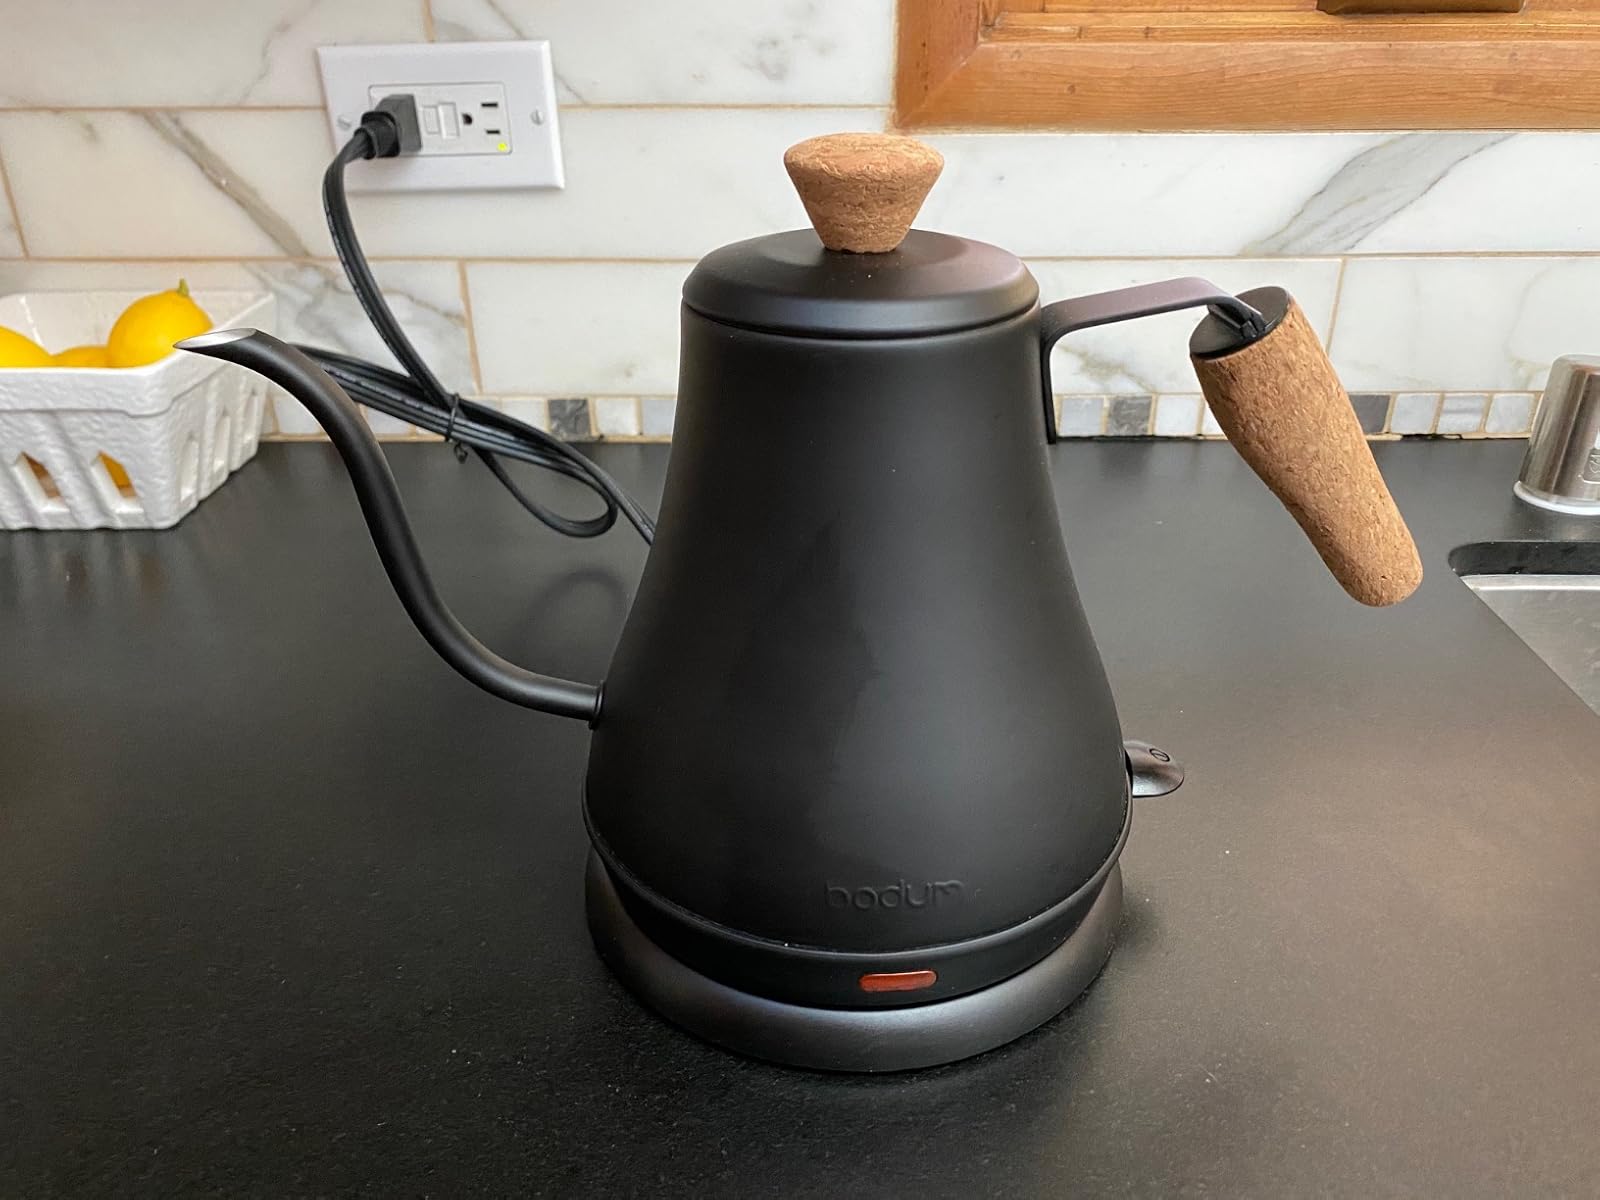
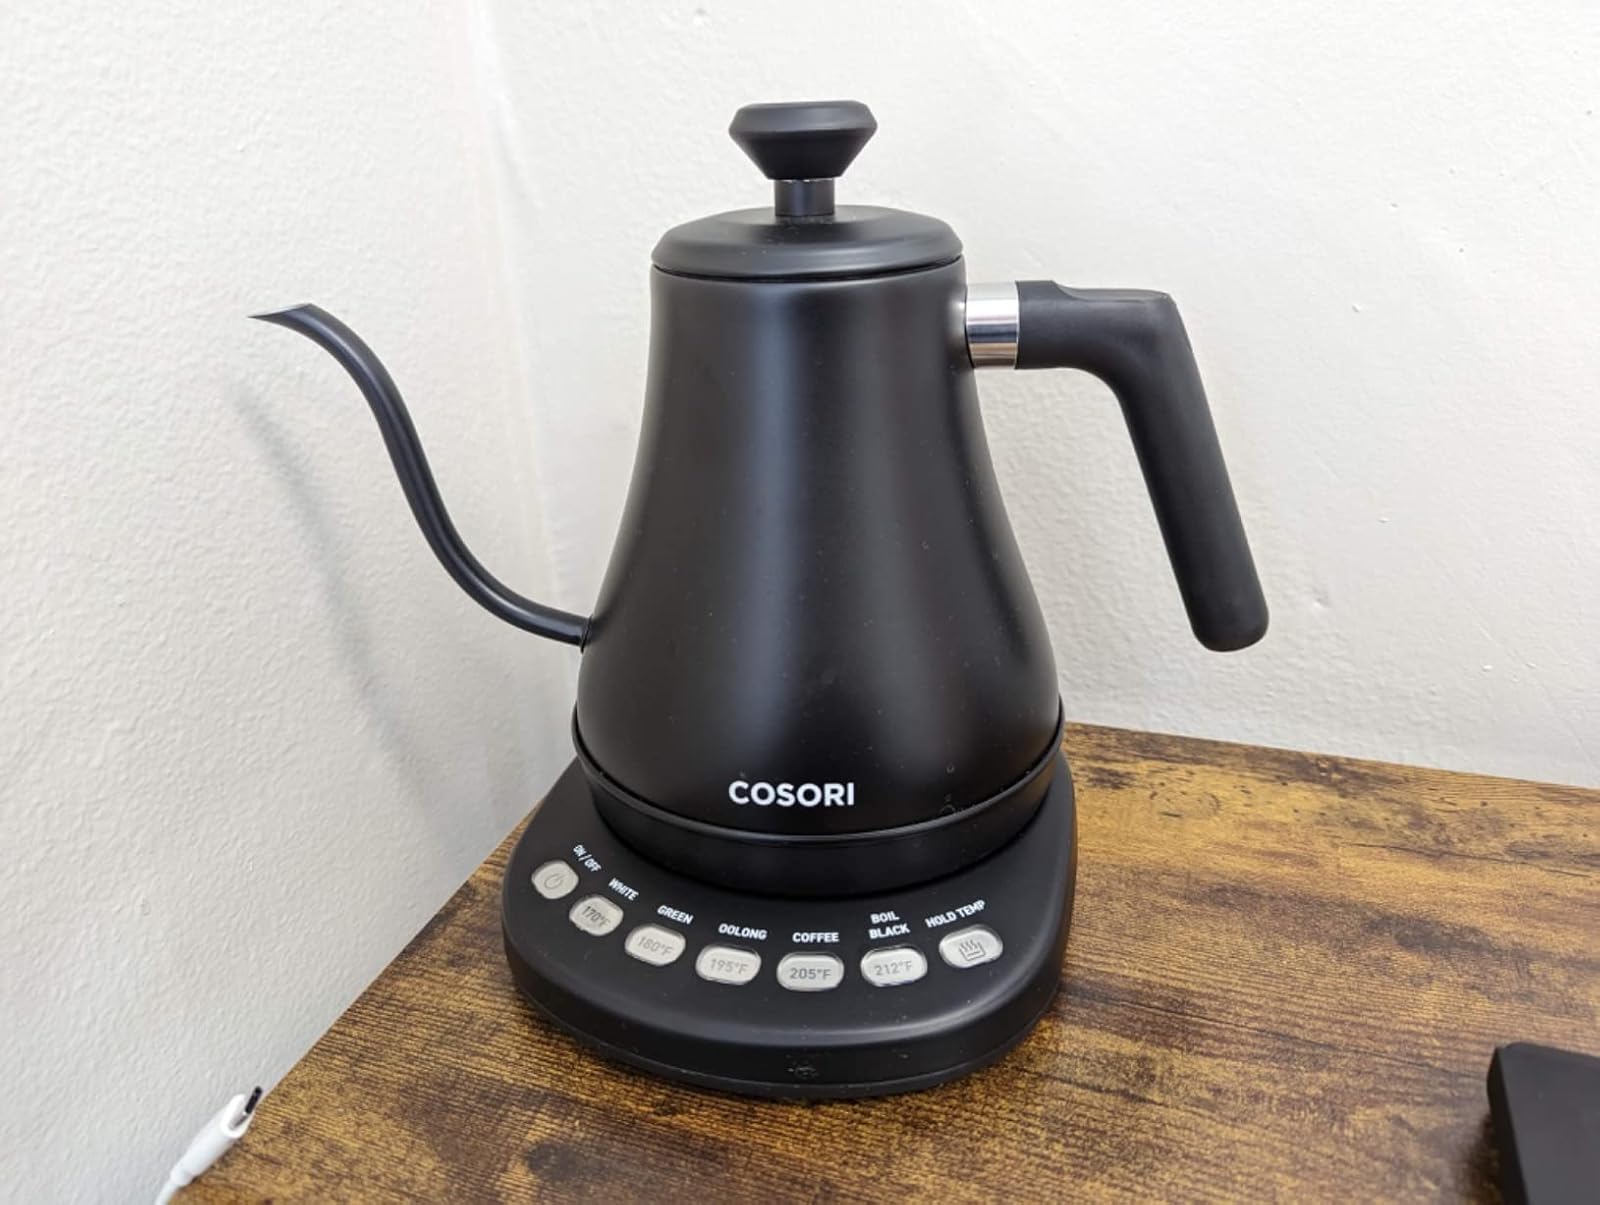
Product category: items_kettle
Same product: no